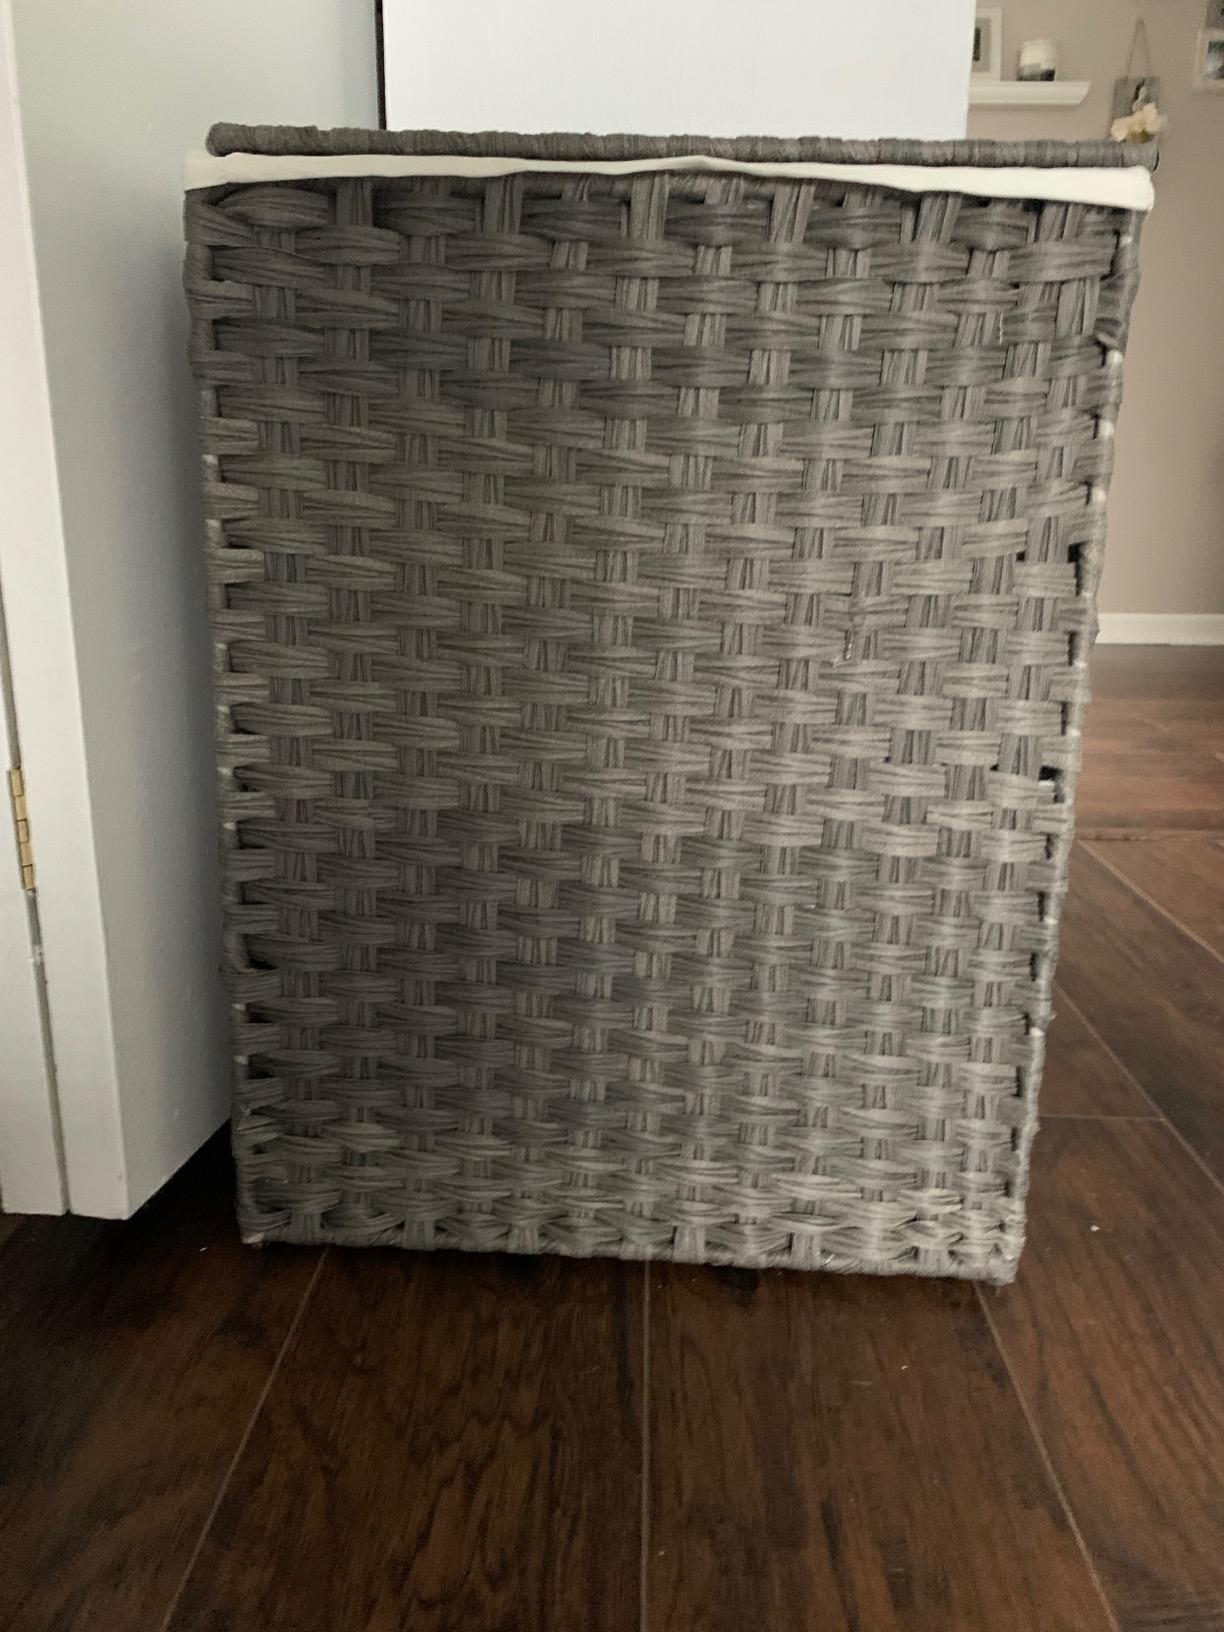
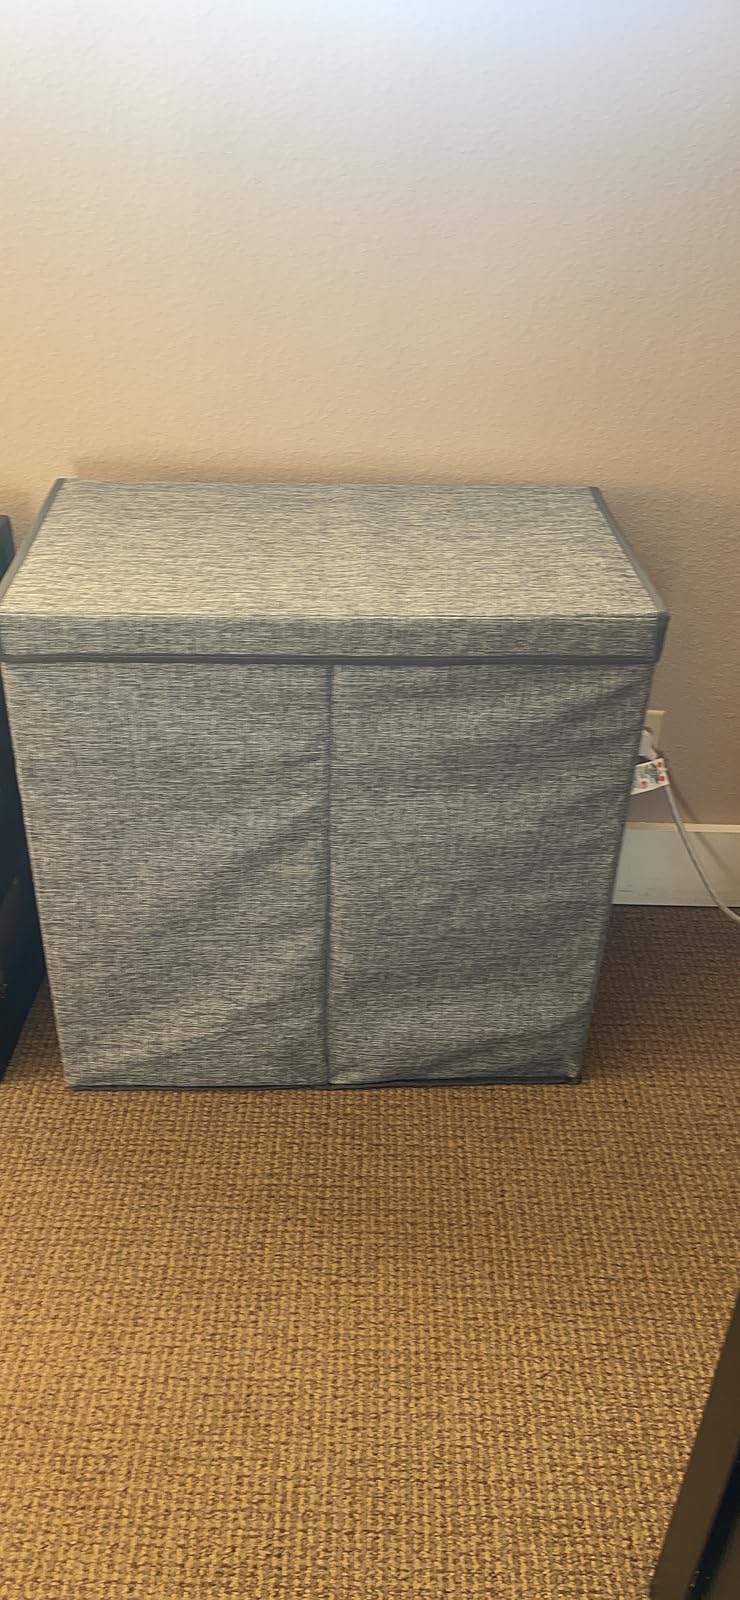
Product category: items_hamper
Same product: no